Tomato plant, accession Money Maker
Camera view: tilt-top (135 deg); turntable rotation: 240 degrees
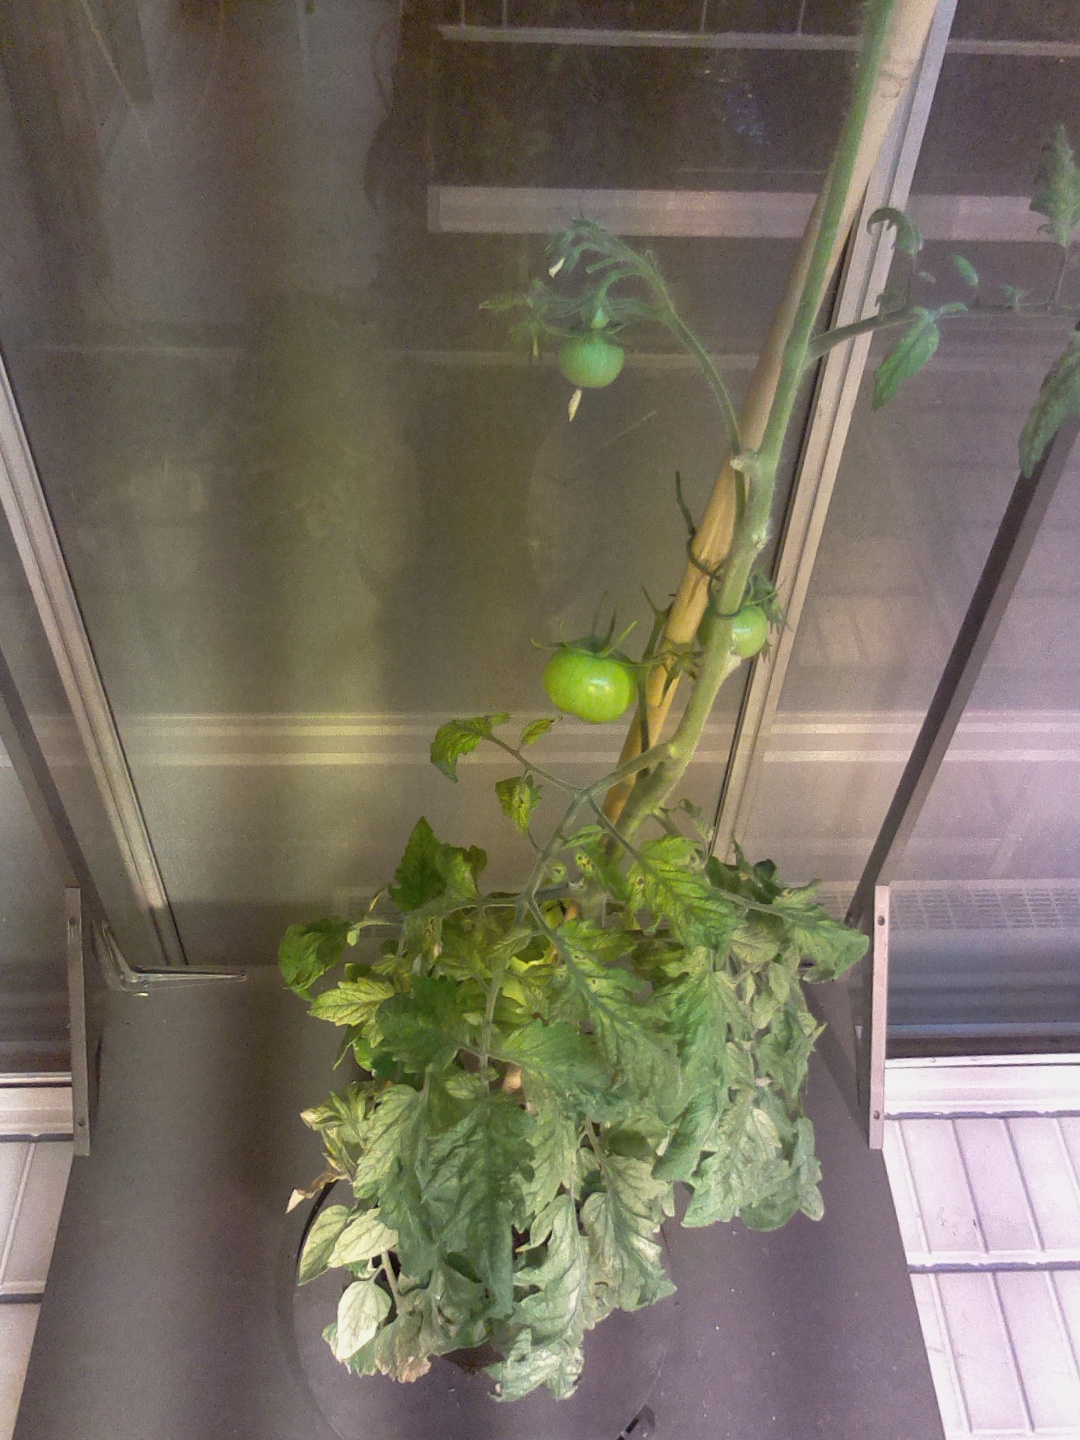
BBCH growth stage 78: 80% -90% of final fruit size